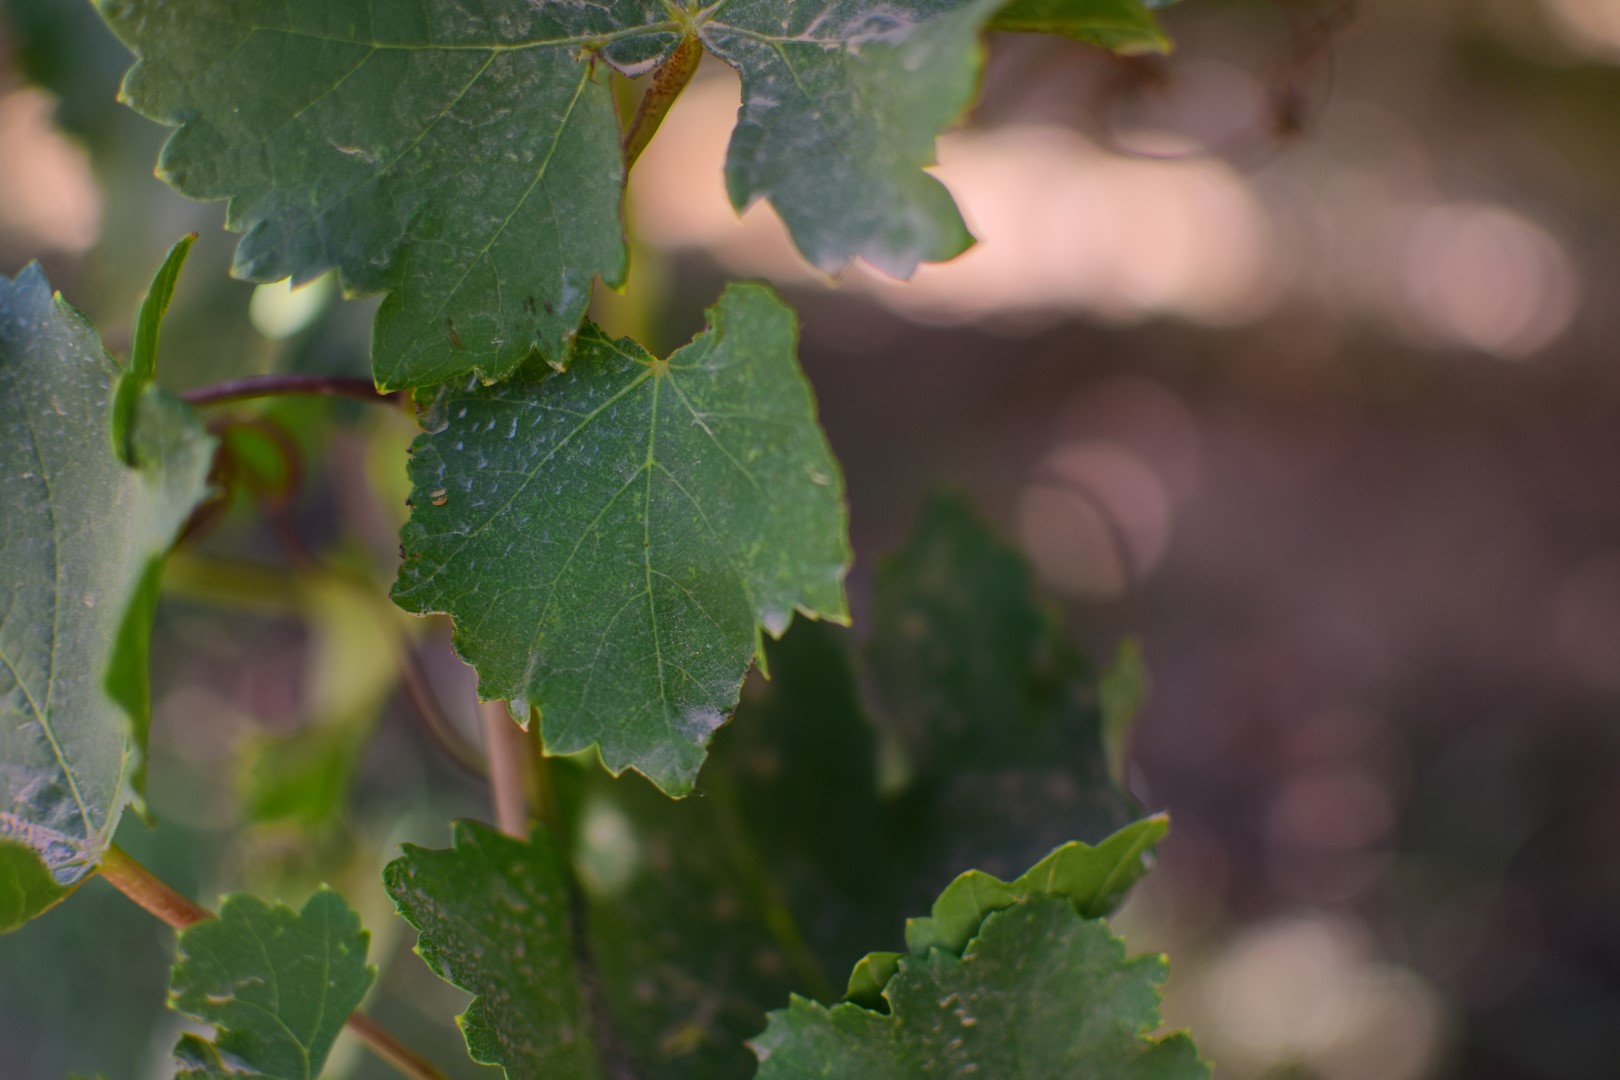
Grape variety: Frinsi